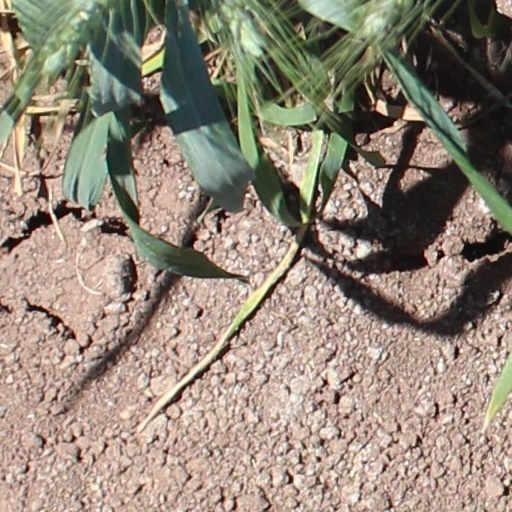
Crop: wheat